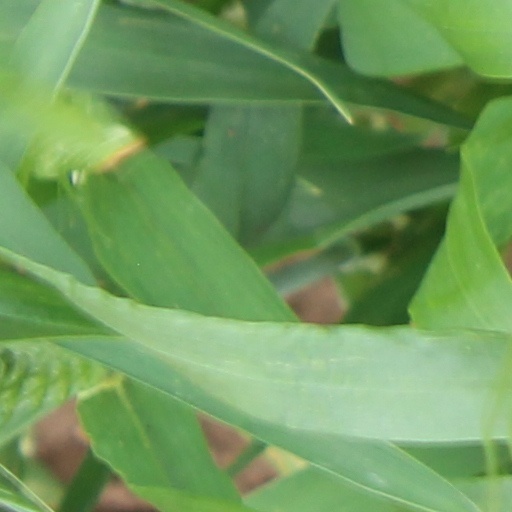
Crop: wheat